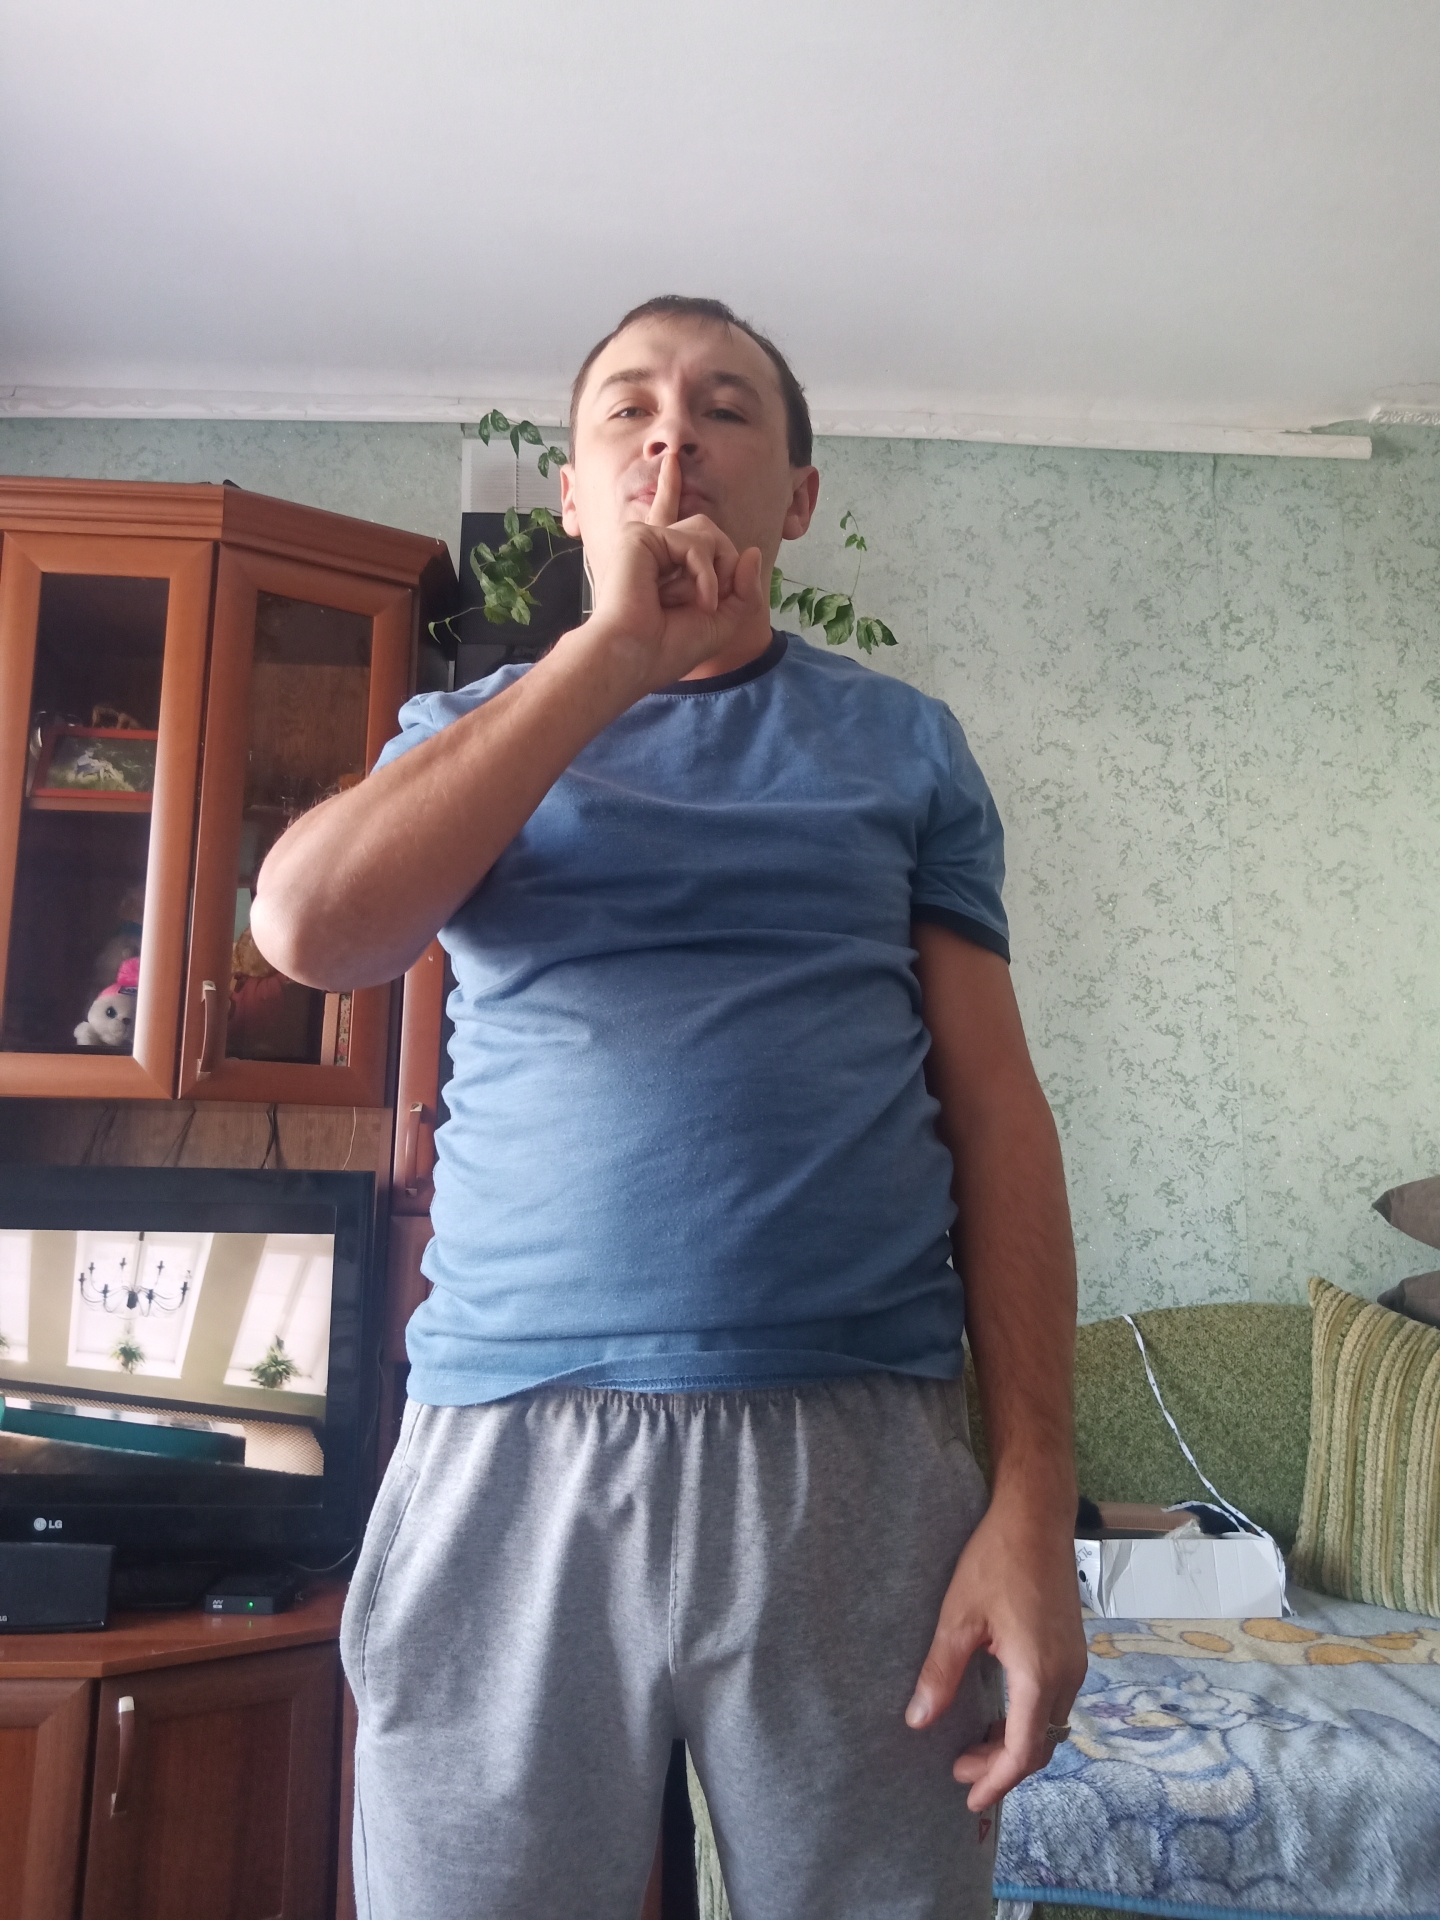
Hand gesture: mute